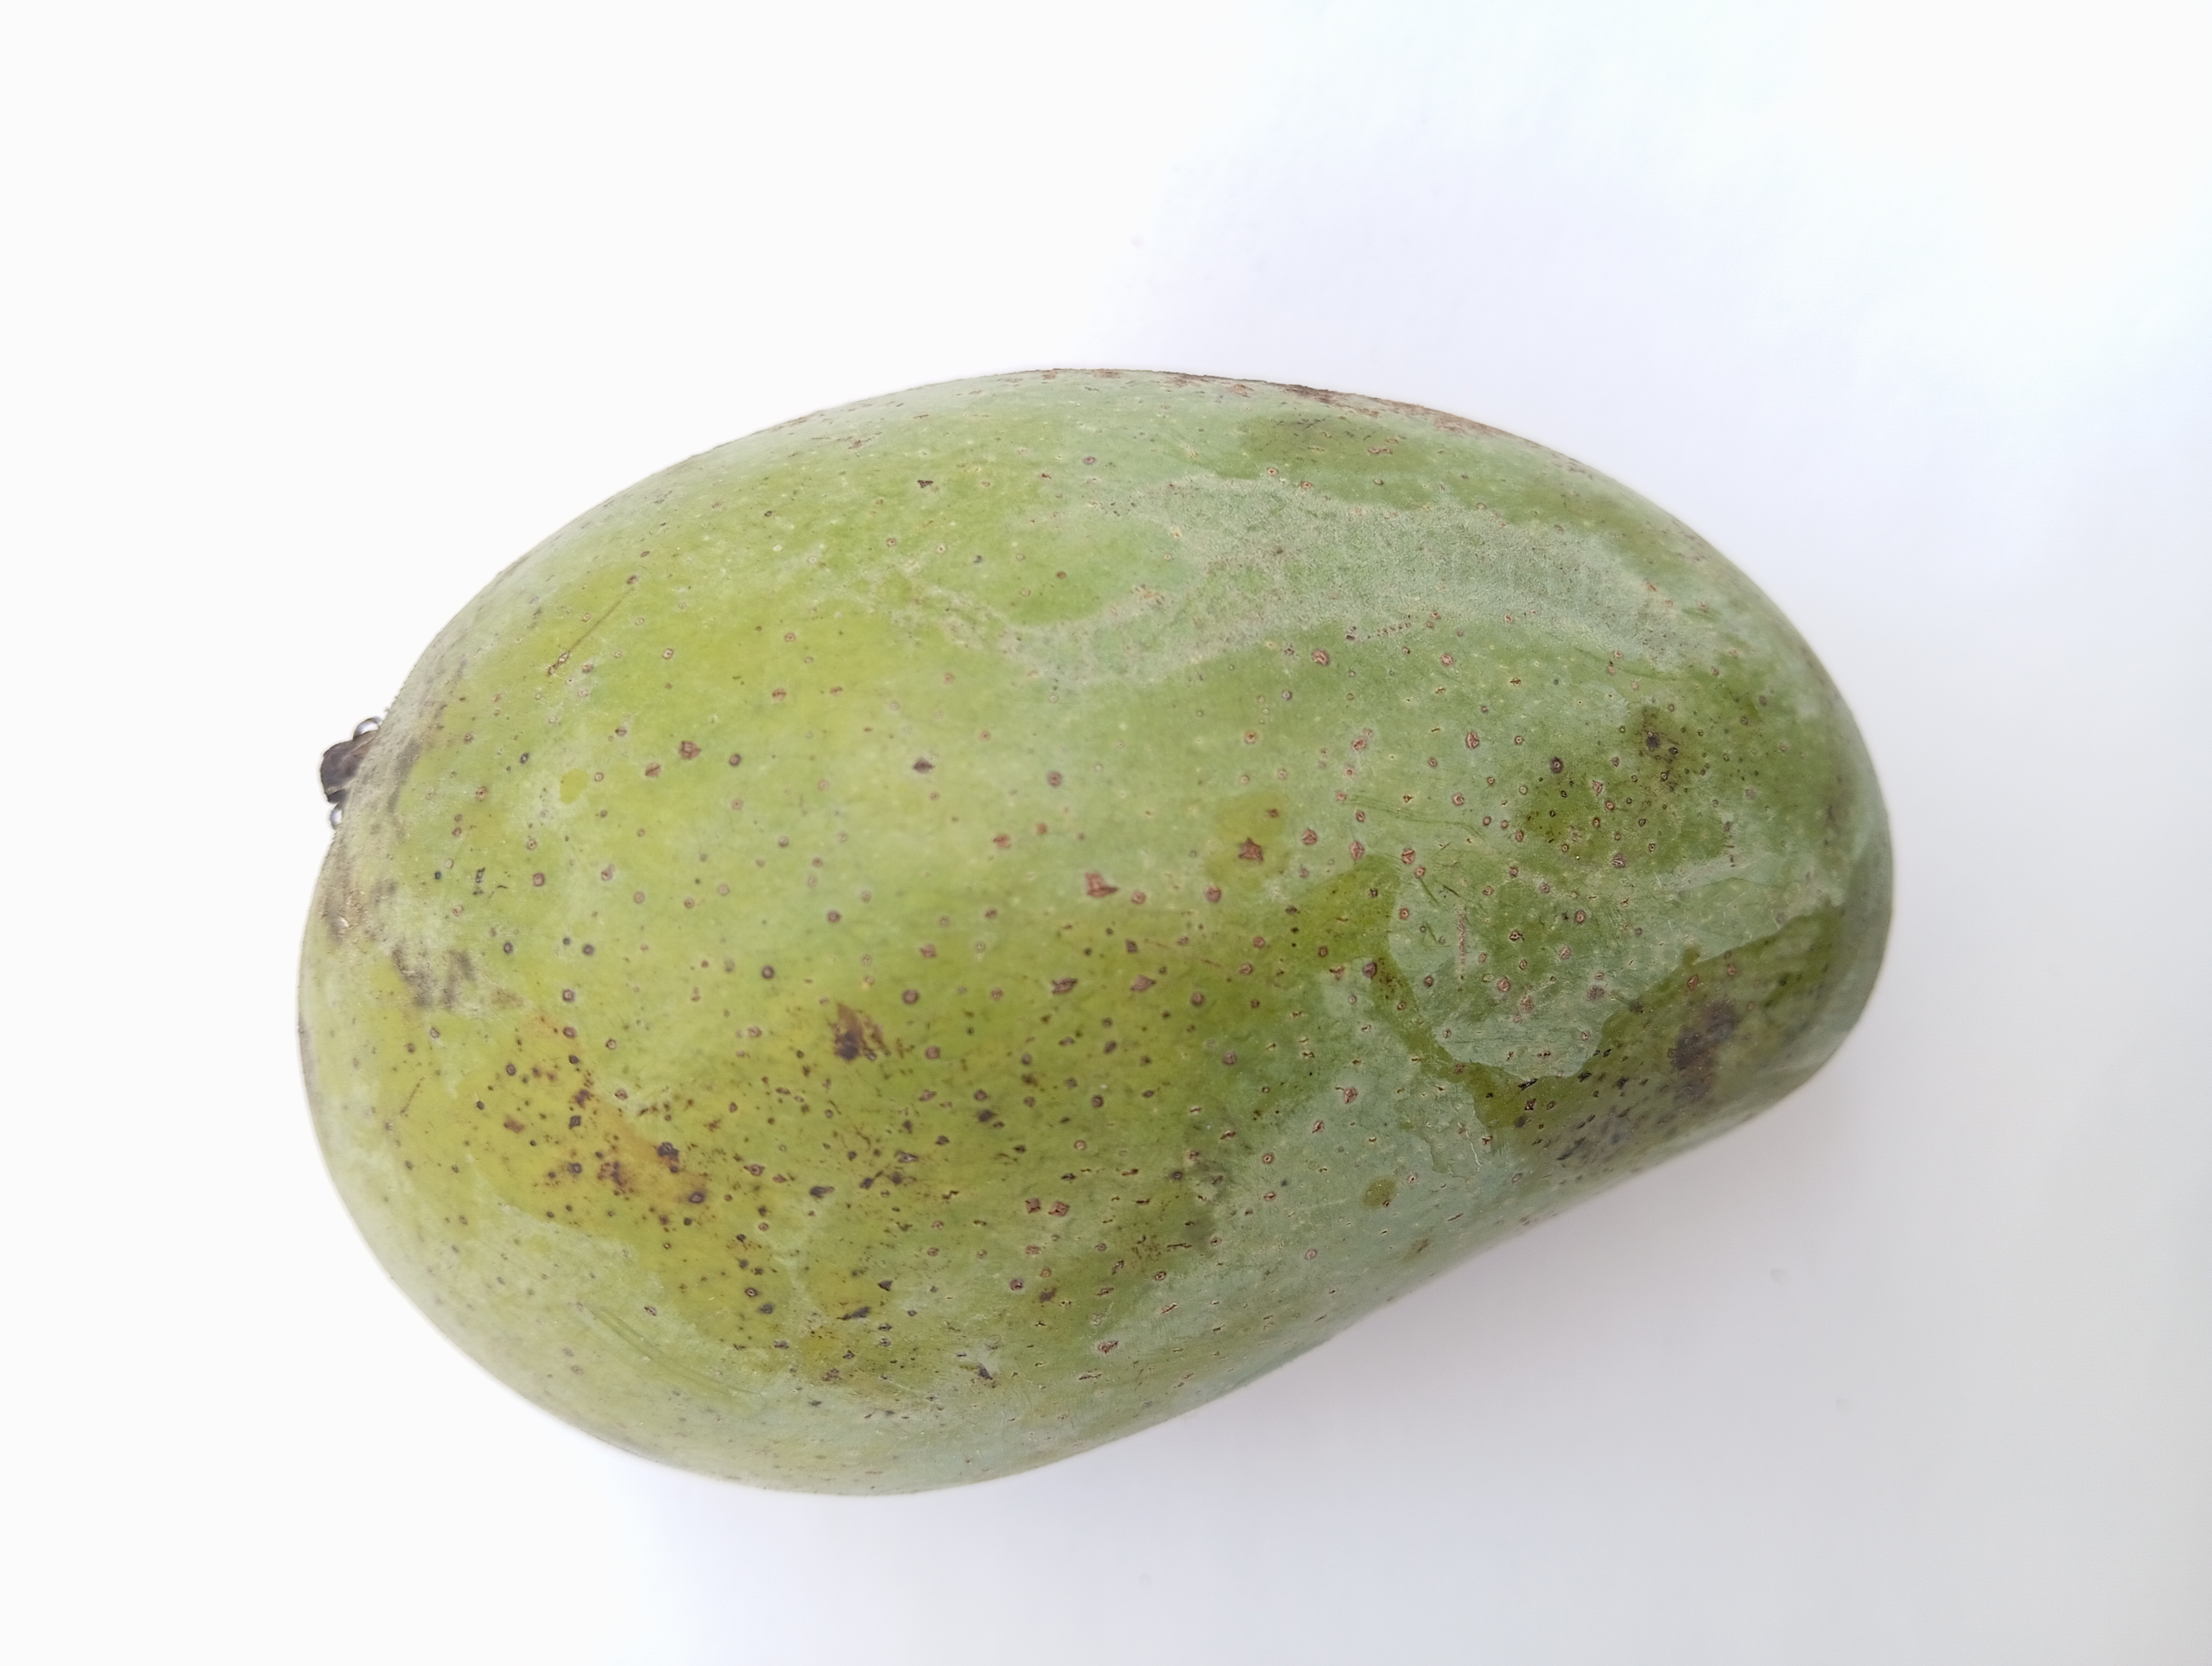
Mango variety: Amrapali